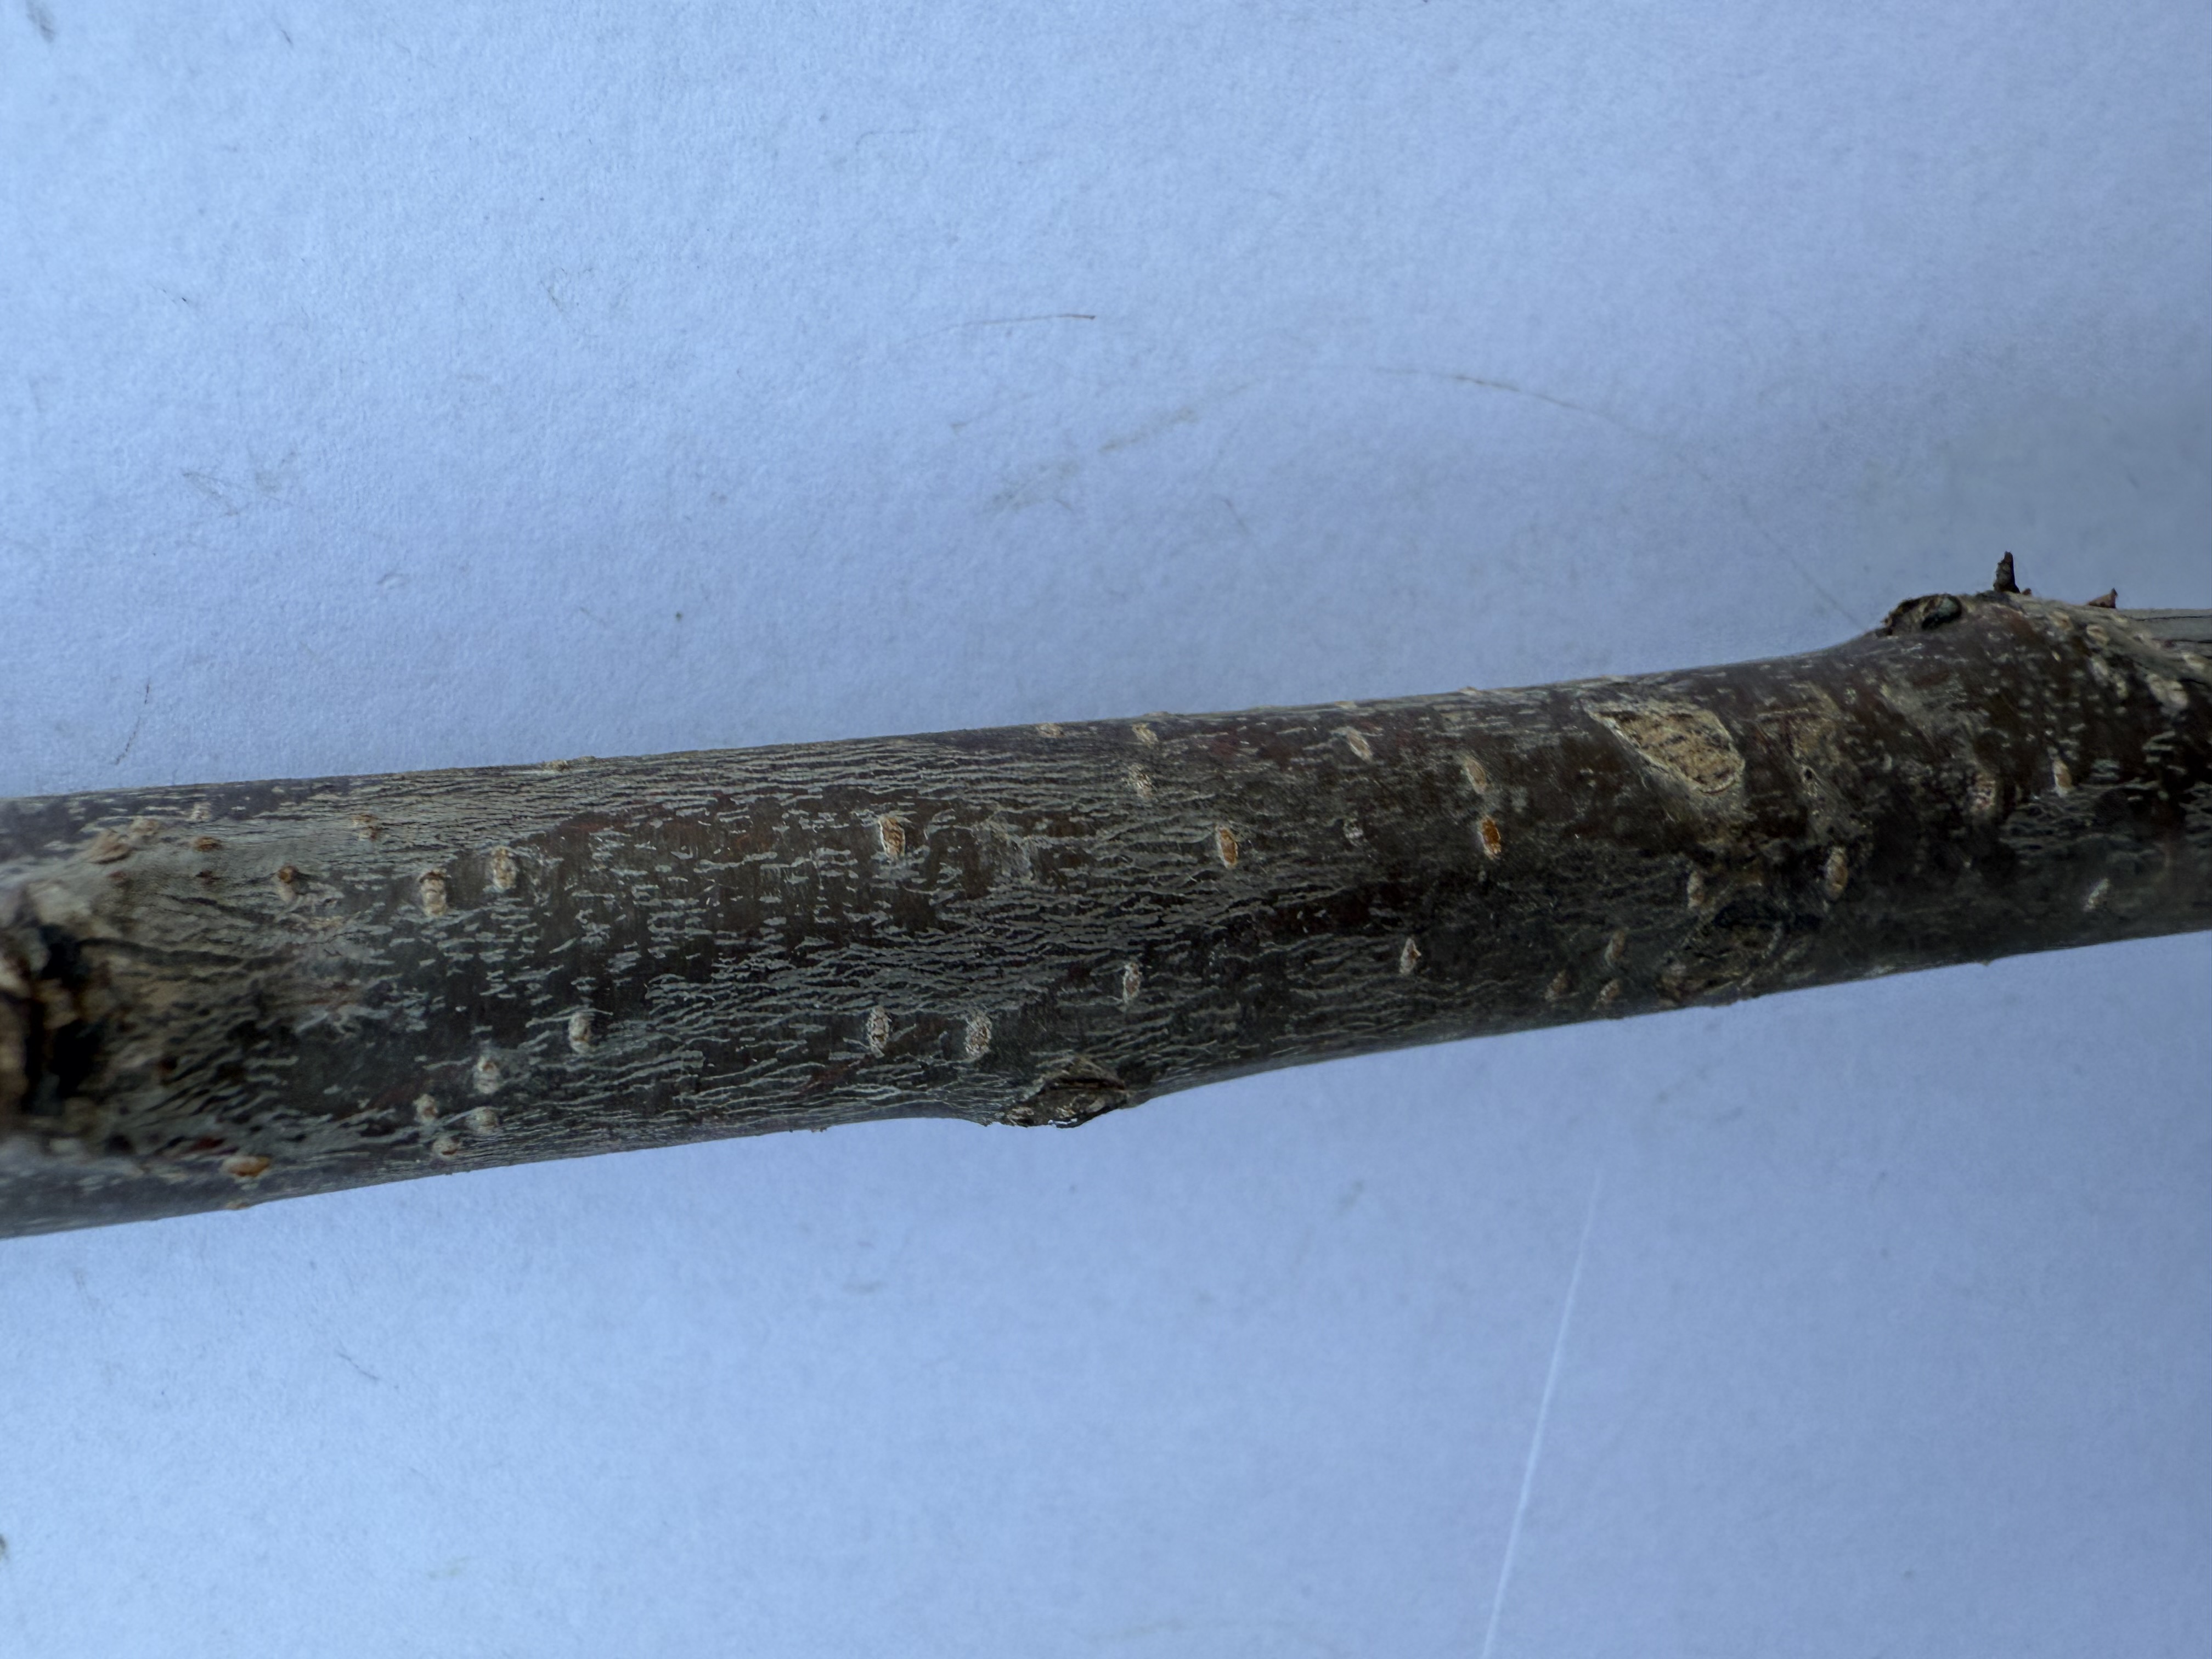
Variety: Sour Cherry